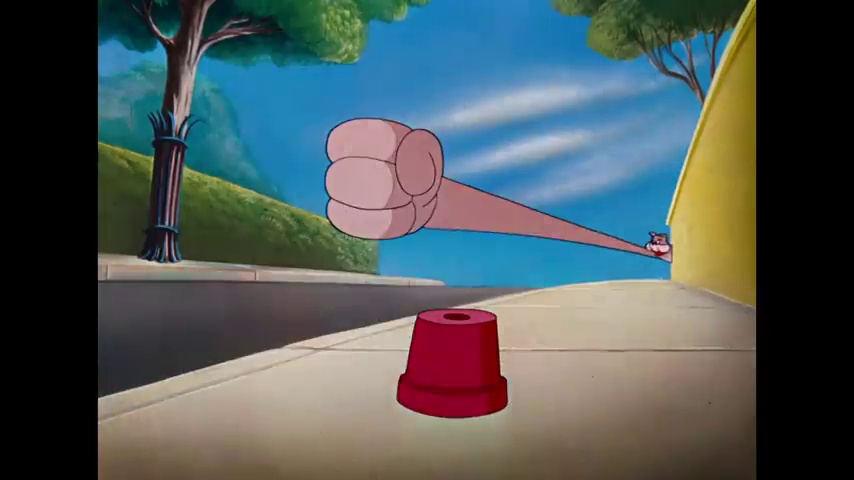
Portrait style: Cartoon Portrait